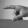
ASL letter: P